Union of South American Nations

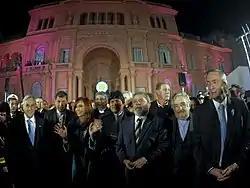
South American presidents in front of the Casa Rosada, Buenos Aires, during the bicentenary of the May Revolution.

The South American Defense Council (CDS) was proposed by Venezuela and Brazil to serve as a mechanism for regional security, promoting military co-operation. From the beginning Brazil, Argentina and Chile, the countries that took the leadership of the project, made clear that they did not intend to form a NATO-like alliance, but a cooperative security arrangement, enhancing multilateral military cooperation, promoting confidence and security building measures and fostering defense industry exchange. Colombia initially refused to join the defense council due to the strong military ties it has with the United States through the Plan Colombia. However, after reviewing the proposal they decided to join on 20 July 2008.